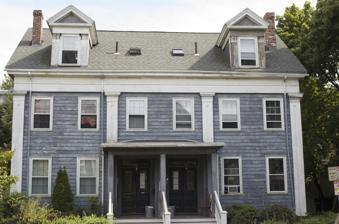
Building: Building at 102–104 Inman Street
Country: United States of America
Year built: 1845
Historic house in Massachusetts, United States United States historic place Building at 102–104 Inman Street U.S. National Register of Historic Places Show map of Massachusetts Show map of the United States Location 102–104 Inman St., Cambridge, Massachusetts Coordinates 42°22′19.1″N 71°06′04.8″W / 42.371972°N 71.101333°W / 42.371972; -71.101333 Built 1845 Architect William Ricker, David Chandler Architectural style Greek Revival MPS Cambridge MRA NRHP reference No. 83000790 Added to NRHP June 30, 1983 102–104 Inman Street is a historic house located in Cambridge, Massachusetts . It is locally significant as one of a series of well-preserved Greek Revival duplexes on Inman Street. Description and history It is a two-story wood-frame structure, six bays wide, with a side-gable roof and a central porch sheltering the pair of entrances. The house was built in 1845, and features very straightforward Greek Revival styling, most notably in the pilasters that run the full two-story height of the building, separating pairs of bays. The gable dormers in the roof have full pediments and pilasters. The building was listed on the National Register of Historic Places on June 30, 1983. See also Building at 106–108 Inman Street Buildings at 110–112 Inman Street National Register of Historic Places listings in Cambridge, Massachusetts References